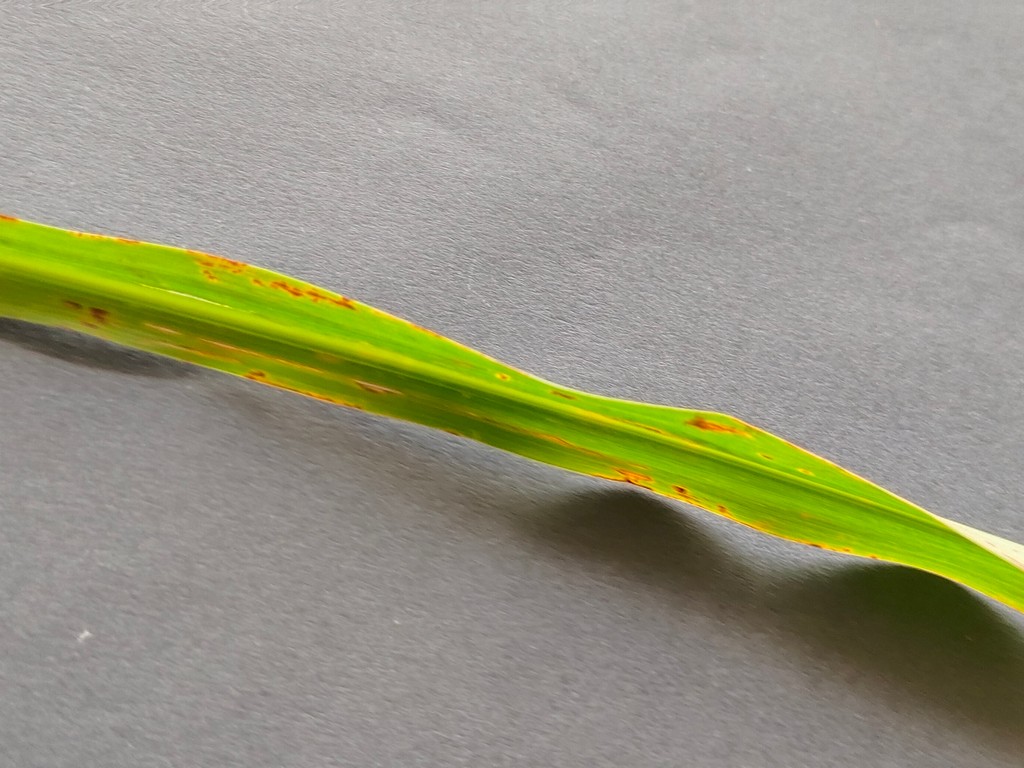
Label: Unhealthy